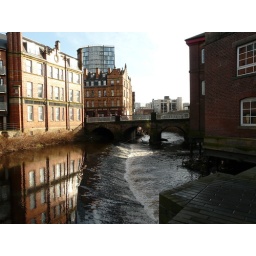
new flats on blonk street over looking old flats on lady's bridge